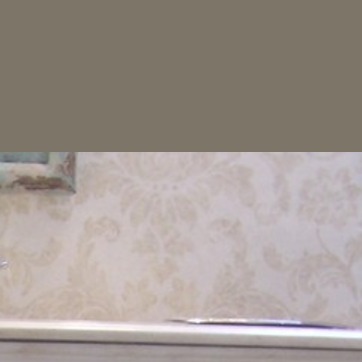
Material: wallpaper